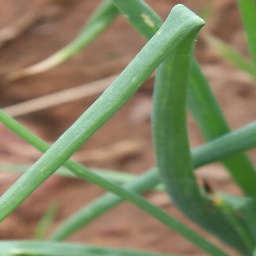
Label: healthy